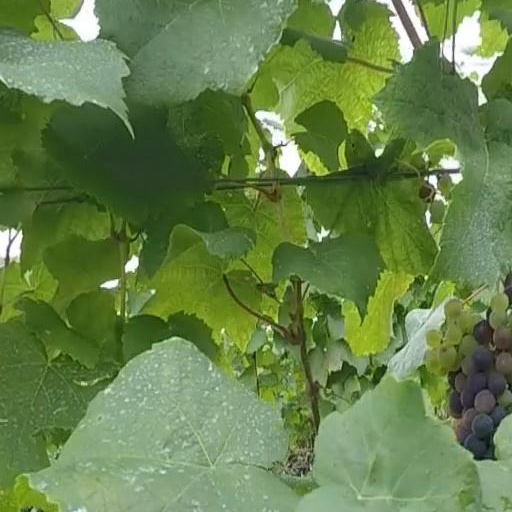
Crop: grape